Luis Tiant

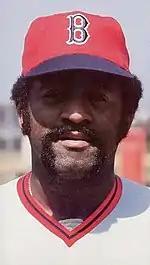
Tiant with the Boston Red Sox in 1976

Luis Clemente Tiant Vega (November 23, 1940 – October 8, 2024), nicknamed "El Tiante", was a Cuban professional baseball pitcher who played in Major League Baseball (MLB) for 19 years, primarily for the Cleveland Indians and the Boston Red Sox.